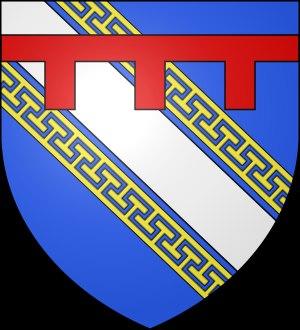
Jean II de Sancerre est comte de Sancerre, seigneur de Meillant, Le Pondy et de Charenton-du-Cher. Il est le second fils du comte Jean Iᵉʳ et de Marie de Vierzon, de Menetou-Salon et de Soesmes.
Roger Ier de Blois, évêque de Beauvais, qui échangea en 1015 avec Eudes II de Blois la seigneurie de Sancerre contre le comté de Beauvais.
Étienne II de Sancerre, comte de Sancerre, est le fils aîné du comte Jean Iᵉʳ et de Marie de Vierzon.
La maison de Blois-Champagne est une dynastie comtale et royale du Moyen Âge. Ses principaux membres ont donné des comtes de Blois, de Chartres, de Châteaudun, de Troyes, de Meaux, de Champagne, des ducs de Bretagne et duc de Normandie, des rois de Navarre, un roi de Jérusalem, un roi d'Angleterre ainsi que des comtes d'Aumale et de Boulogne. Maison fondée au Xᵉ siècle, elle fut très puissante au Moyen Âge. Ses membres contrôlèrent les comtés de Blois et de Champagne, ainsi que l’archevêché de Bourges et encerclaient le domaine royal capétien, avant d'acquérir la couronne de Navarre. La branche aînée prend fin officiellement en 1305, avec la mort de la reine de France, Jeanne de Navarre.